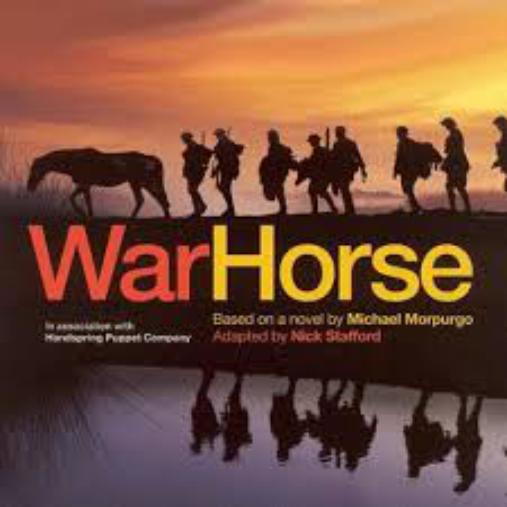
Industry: Leisure